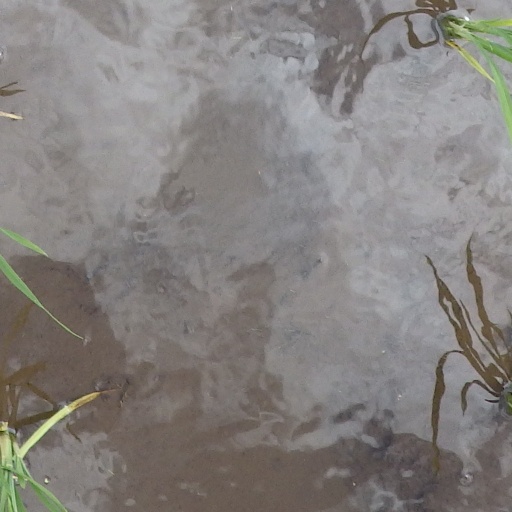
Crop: rice